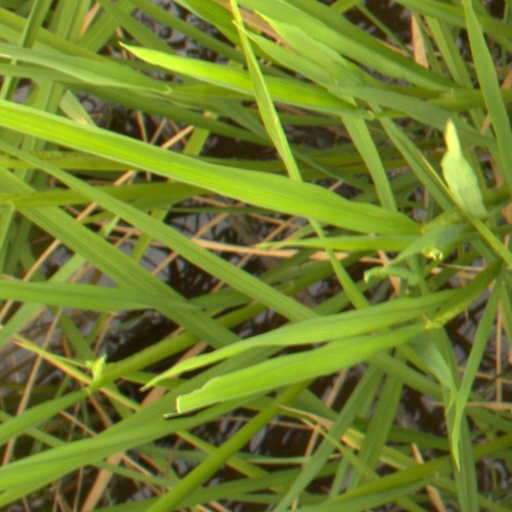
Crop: rice